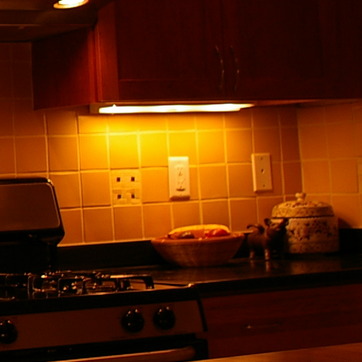
Material: plastic